Jerry Bremner

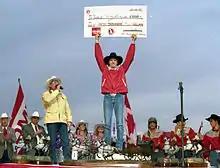
Jerry Bremner on stage in 1993 after winning the Calgary Stampede Rangeland Derby

Jerry Bremner (born January 27, 1960) is a Canadian professional chuckwagon racer. He is a three-time World Champion Chuckwagon Driver and was the 1986 World Champion Outrider.